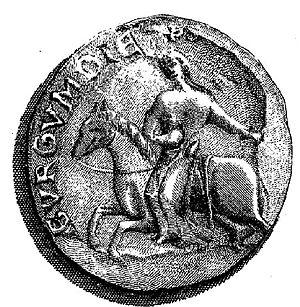
Sceau Alix de Vergy, duchesse de Bourgogne
Alix de Vergy, fille de Hugues de Vergy, seigneur de Vergy, et de Gillette de Trainel, fut duchesse de Bourgogne en devenant la deuxième épouse du duc Eudes III.
Cet article recense les duchesses de Bourgogne, consort ou de droit, qui par leur dots, leurs qualités personnelles ou des circonstances particulières ont largement contribué à la destinée de ce territoire.